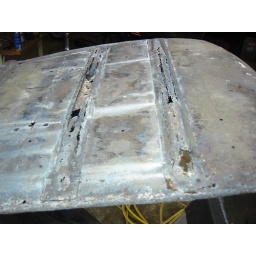
riding on the beach in Florida has produced a rusty floor panel